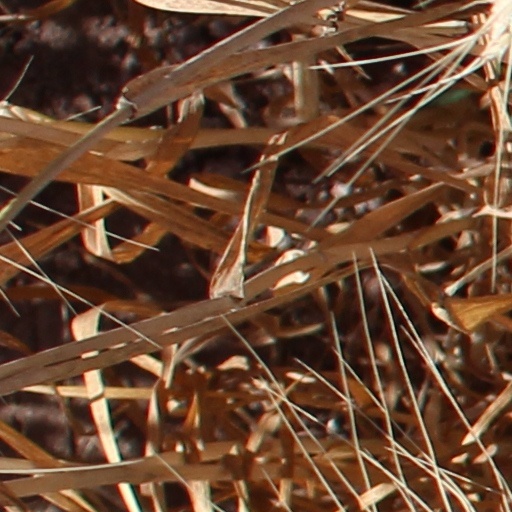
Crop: wheat